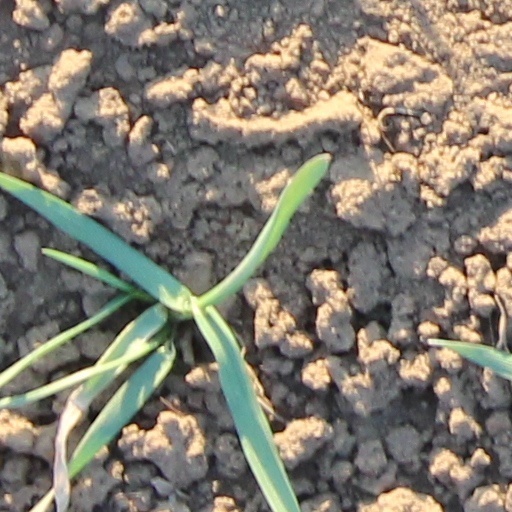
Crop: wheat